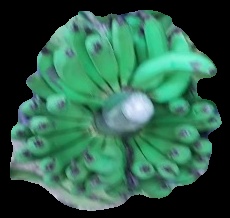
Variety: pachbale
Grade: grade2